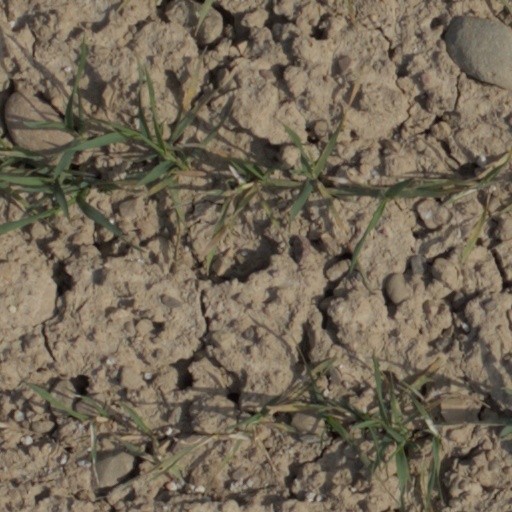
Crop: wheat